Sustainable fishery

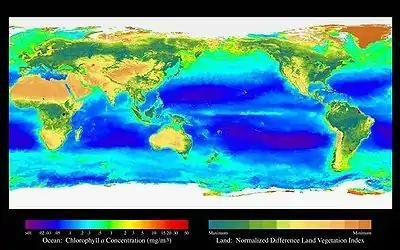
SeaWiFS map showing the levels of primary production in the world's oceans

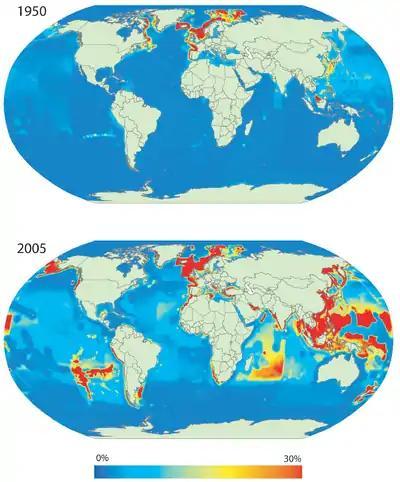
Primary production required (PPR) to sustain global marine fisheries landings expressed as percentage of local primary production (PP). The maps represent total annual landings for 1950 (top) and 2005 (bottom). Note that PP estimates are static and derived from the synoptic observation for 1998.

A conventional idea of a sustainable fishery is that it is one that is harvested at a sustainable rate, where the fish population does not decline over time because of fishing practices. Sustainability in fisheries combines theoretical disciplines, such as the population dynamics of fisheries, with practical strategies, such as avoiding overfishing through techniques such as individual fishing quotas, curtailing destructive and illegal fishing practices by lobbying for appropriate law and policy, setting up protected areas, restoring collapsed fisheries, incorporating all externalities involved in harvesting marine ecosystems into fishery economics, educating stakeholders and the wider public, and developing independent certification programs.